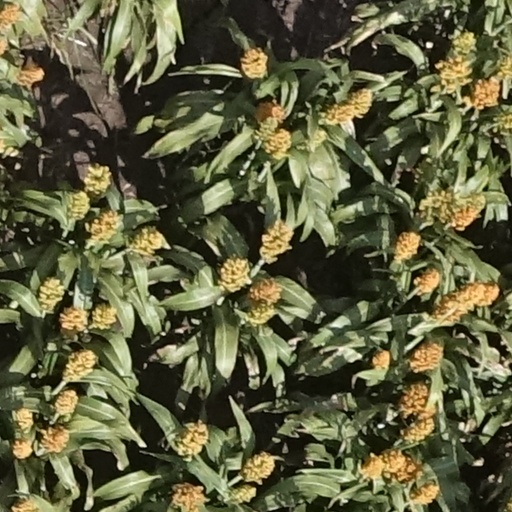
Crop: sorghum